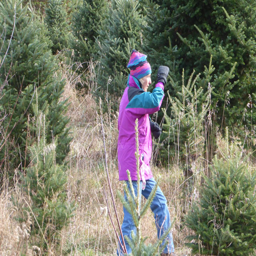
the search for the perfect trees was on .